The Sea Tiger

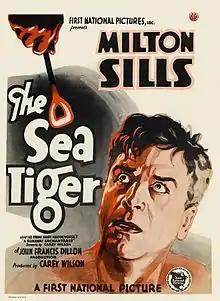
1927 theatrical poster

The Sea Tiger is a 1927 American silent drama film produced and distributed by First National Pictures and directed by John Francis Dillon. The film stars Milton Sills and Mary Astor. It is now a lost film.